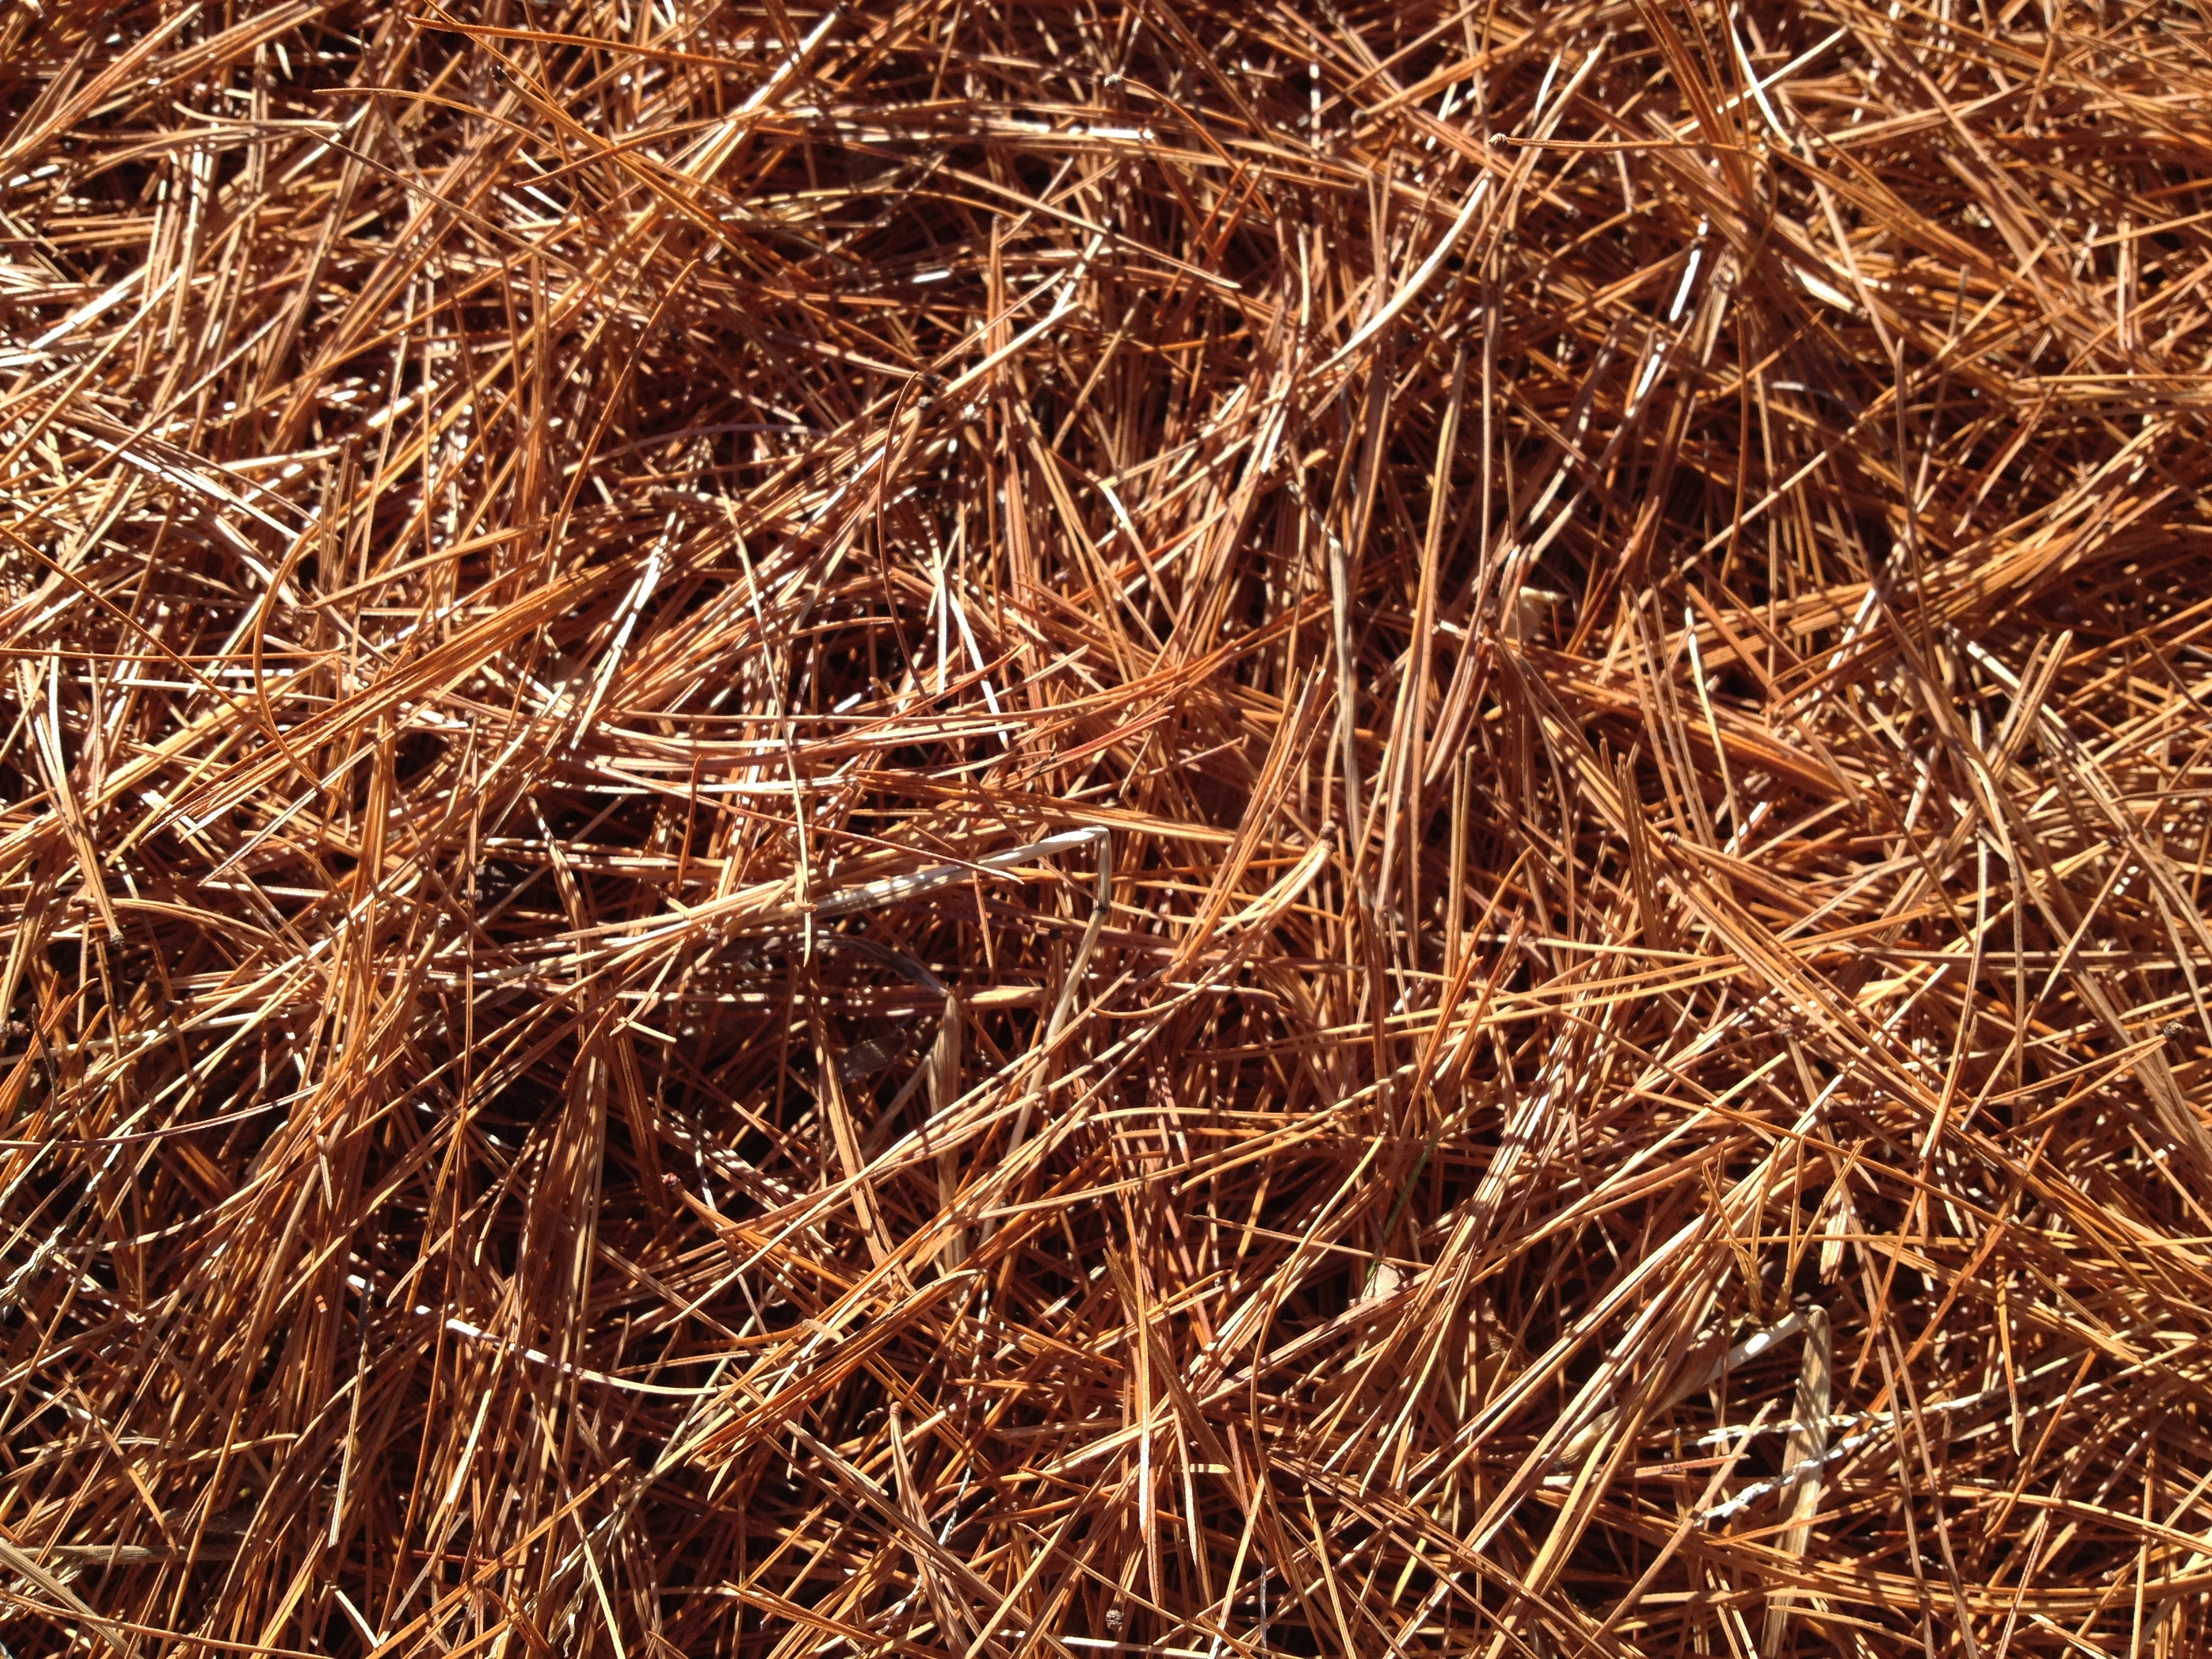
forest, grass, branch, plant, lawn, prairie, texture, fall, pine, soil, agriculture, leaves, straw, carpet, mulch, pine needles, grass family